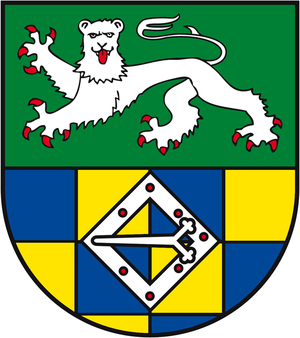
Henau est une municipalité du Verbandsgemeinde Kirchberg, dans l'arrondissement de Rhin-Hunsrück, en Rhénanie-Palatinat, dans l'ouest de l'Allemagne.